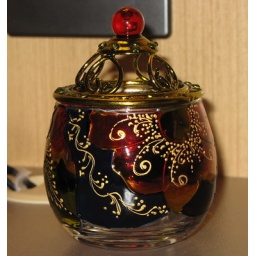
bought in the rocks market